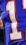
Number: 1